Bánh bột lọc
Also known as:
fr - French: Bánh bột lọc
jv - Javanese: Bánh bột lọc
vi - Vietnamese: Bánh bột lọc
Category: dumpling (chewy dumpling)
Cuisine: Vietnamese
Associated cuisines: Vietnamese
Area: Vietnam
Countries: Vietnam
Region: South Eastern Asia

The dish is a small, clear-looking, chewy tapioca dumplings that can be eaten as appetizers or small snacks.They are usually filled with shrimp and pork belly, often being topped with fried shallots and served with sweet chili fish sauce.

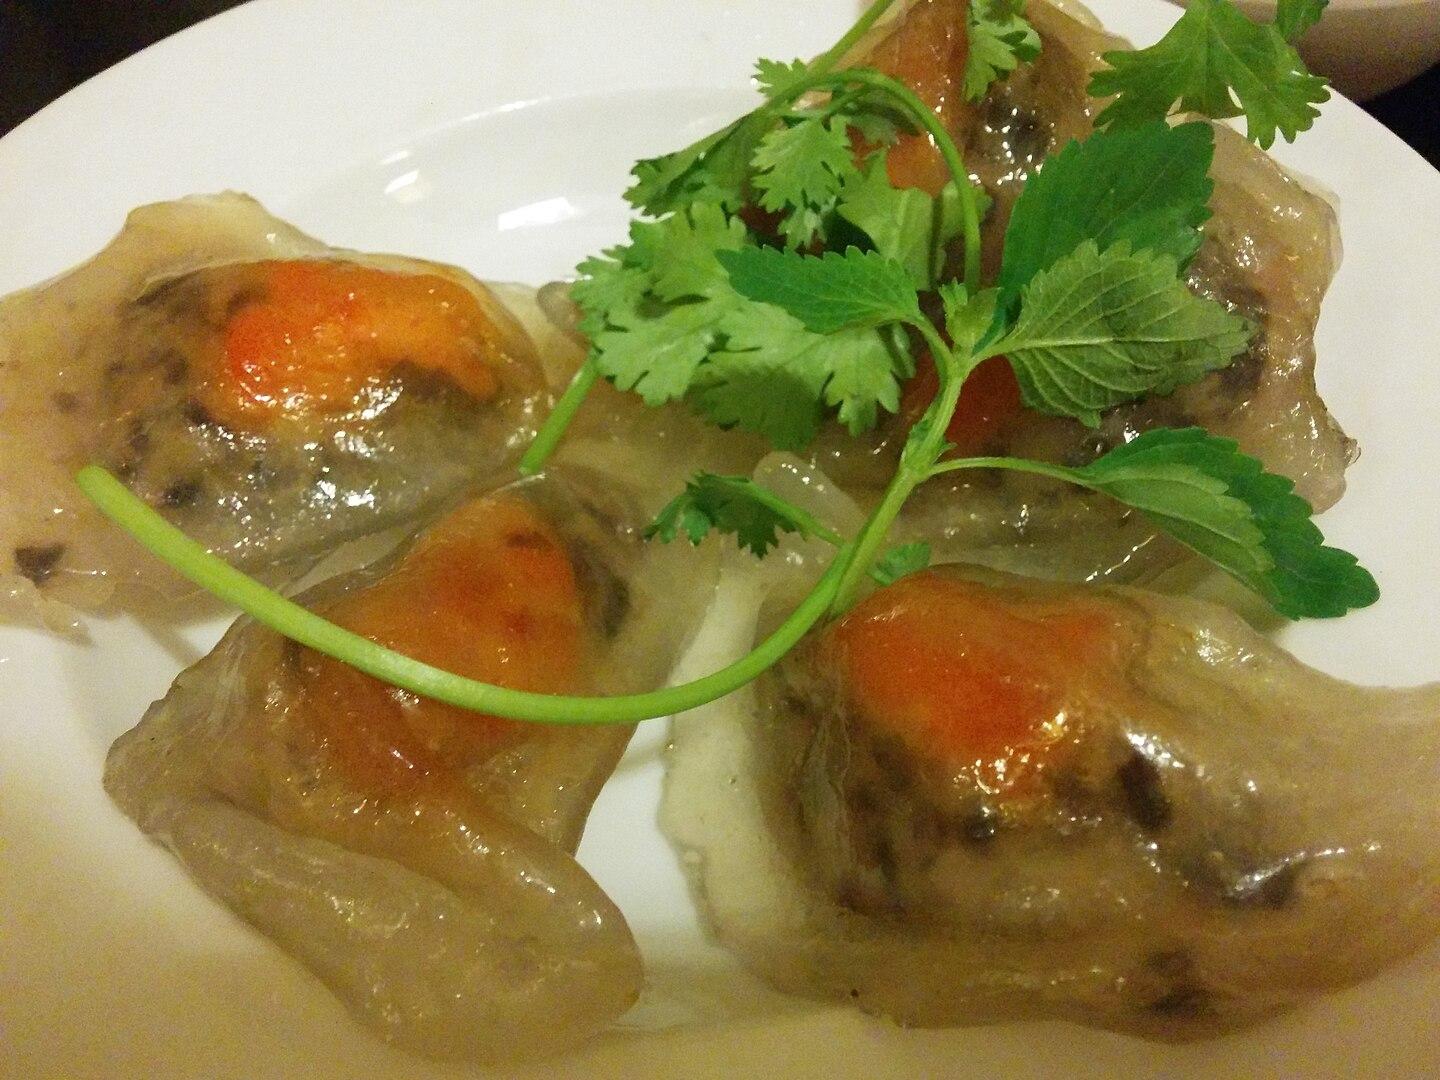
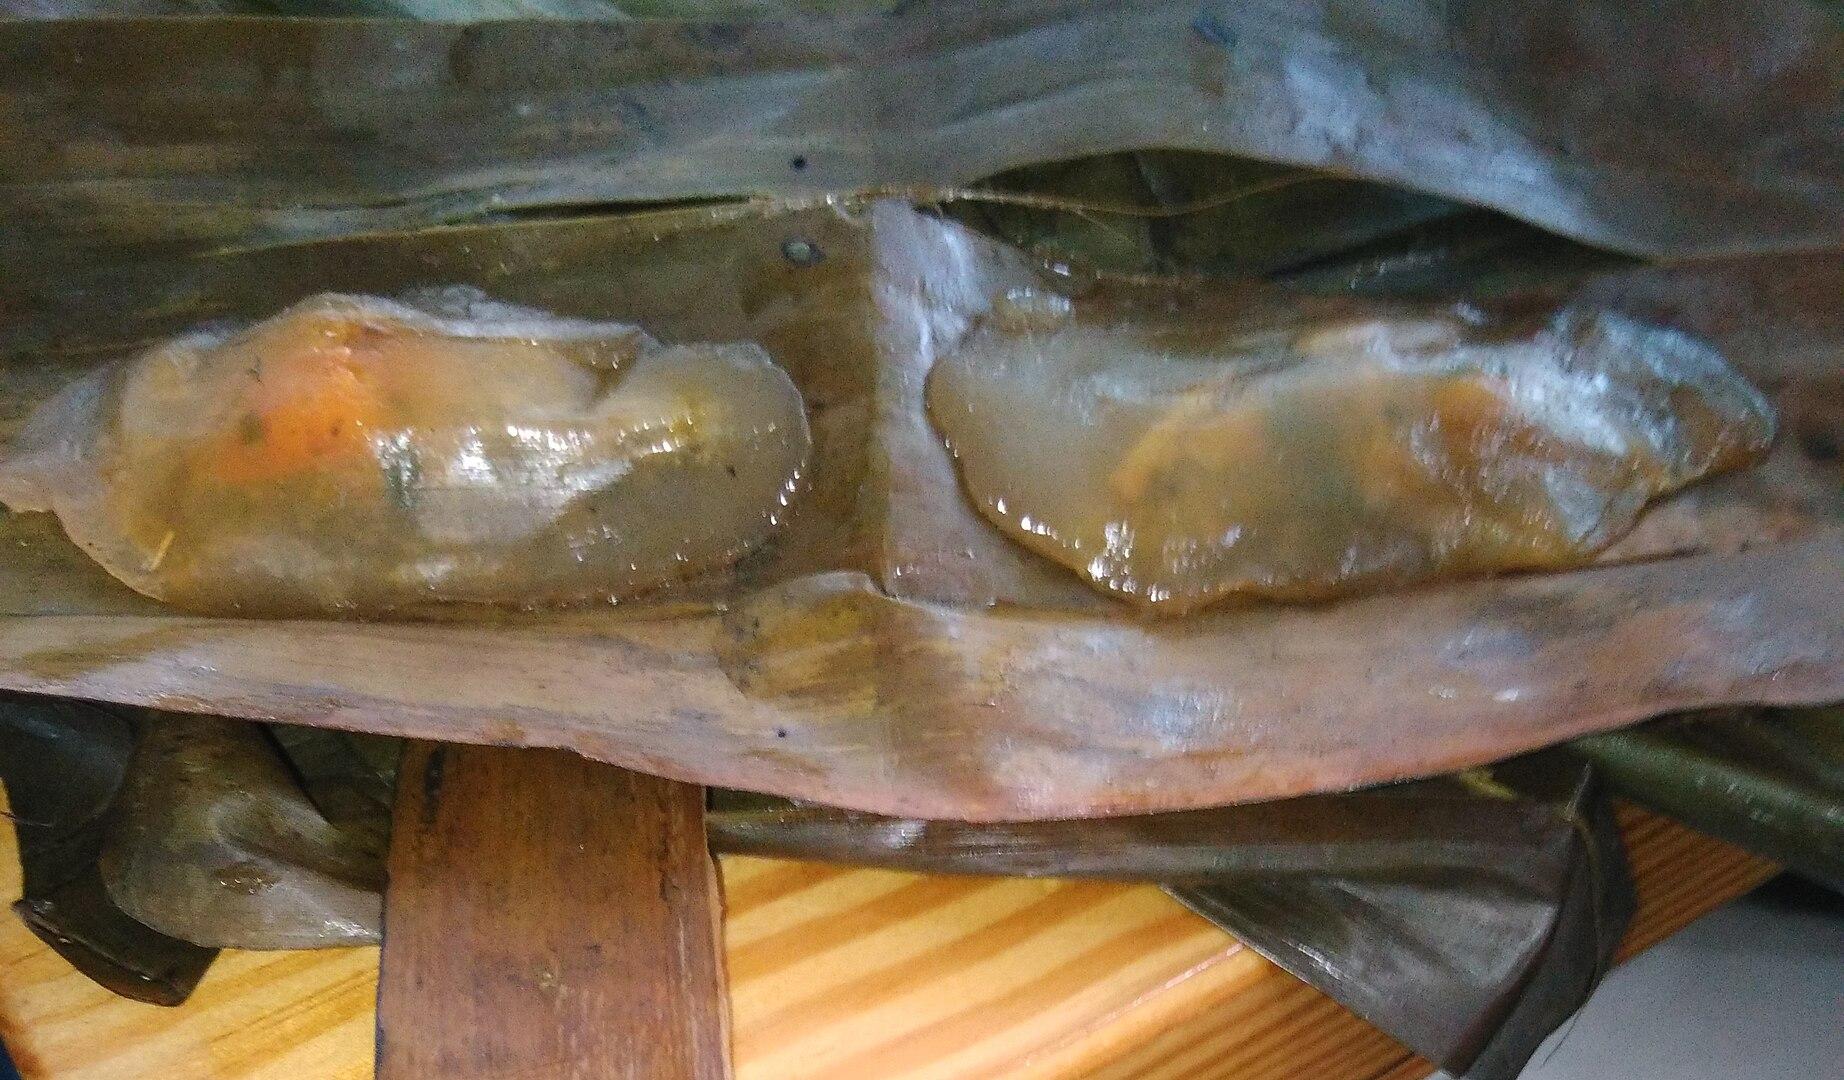
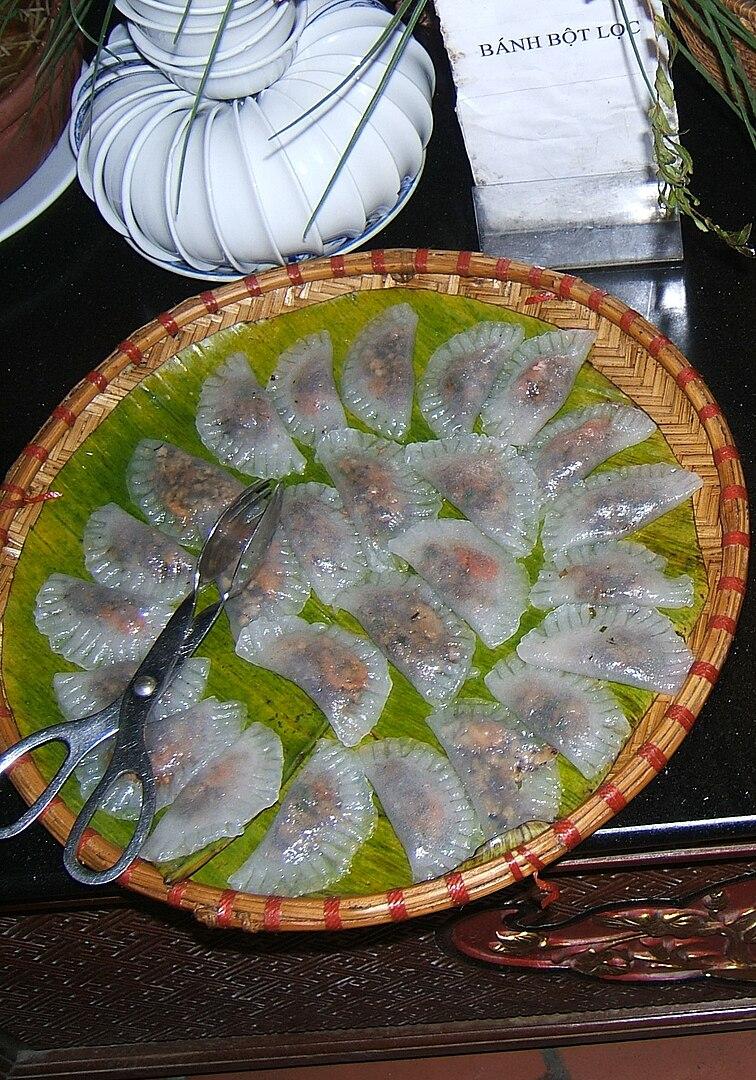